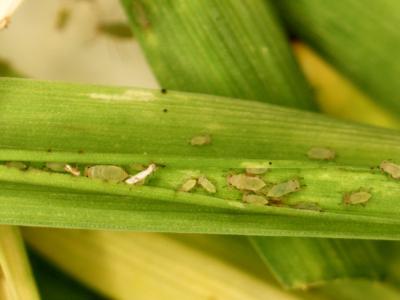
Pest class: russian_wheat_aphid